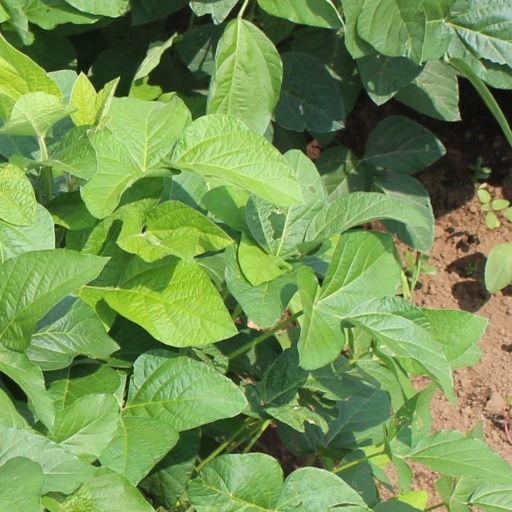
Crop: soybean